Teofisto Guingona Jr.

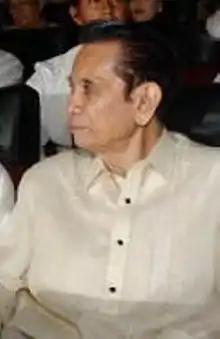

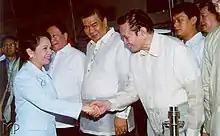
Vice President Guingona shaking his hand with President Gloria Macapagal Arroyo in 2001

Following the Second EDSA Revolution in January 2001 that overthrew President Joseph Estrada. Guingona was nominated as vice president of the Philippines by Arroyo, who succeeded Estrada to the presidency, on February 7. His nomination was affirmed by Congress. Guingona is the only vice president who was not elected to the position. He is also the oldest person to have held the position, being appointed at the age of 72. He also concurrently served as secretary of foreign affairs.